No Clue

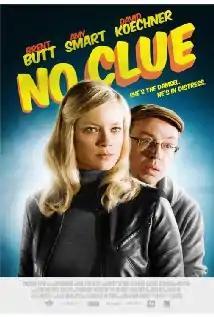

No Clue is a 2013 Canadian dark comedy film written by Brent Butt and directed by Carl Bessai, starring Butt, Amy Smart and David Koechner.